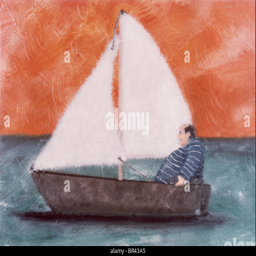
an illustration of a man in a small sail boat